Johann Strauss II

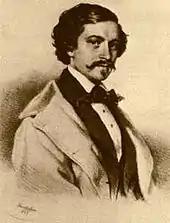
Johann Strauss in his younger years

Johann Strauss I's influence over the local entertainment establishments meant that many of them were wary of offering the younger Strauss a contract for fear of angering the father. Strauss Jr. was able to persuade Dommayer's Casino in Hietzing, a suburb of Vienna, to allow him to perform. The elder Strauss, in anger at his son's disobedience and at that of the proprietor, refused to ever play again at Dommayer's Casino, which had been the site of many of his earlier triumphs.